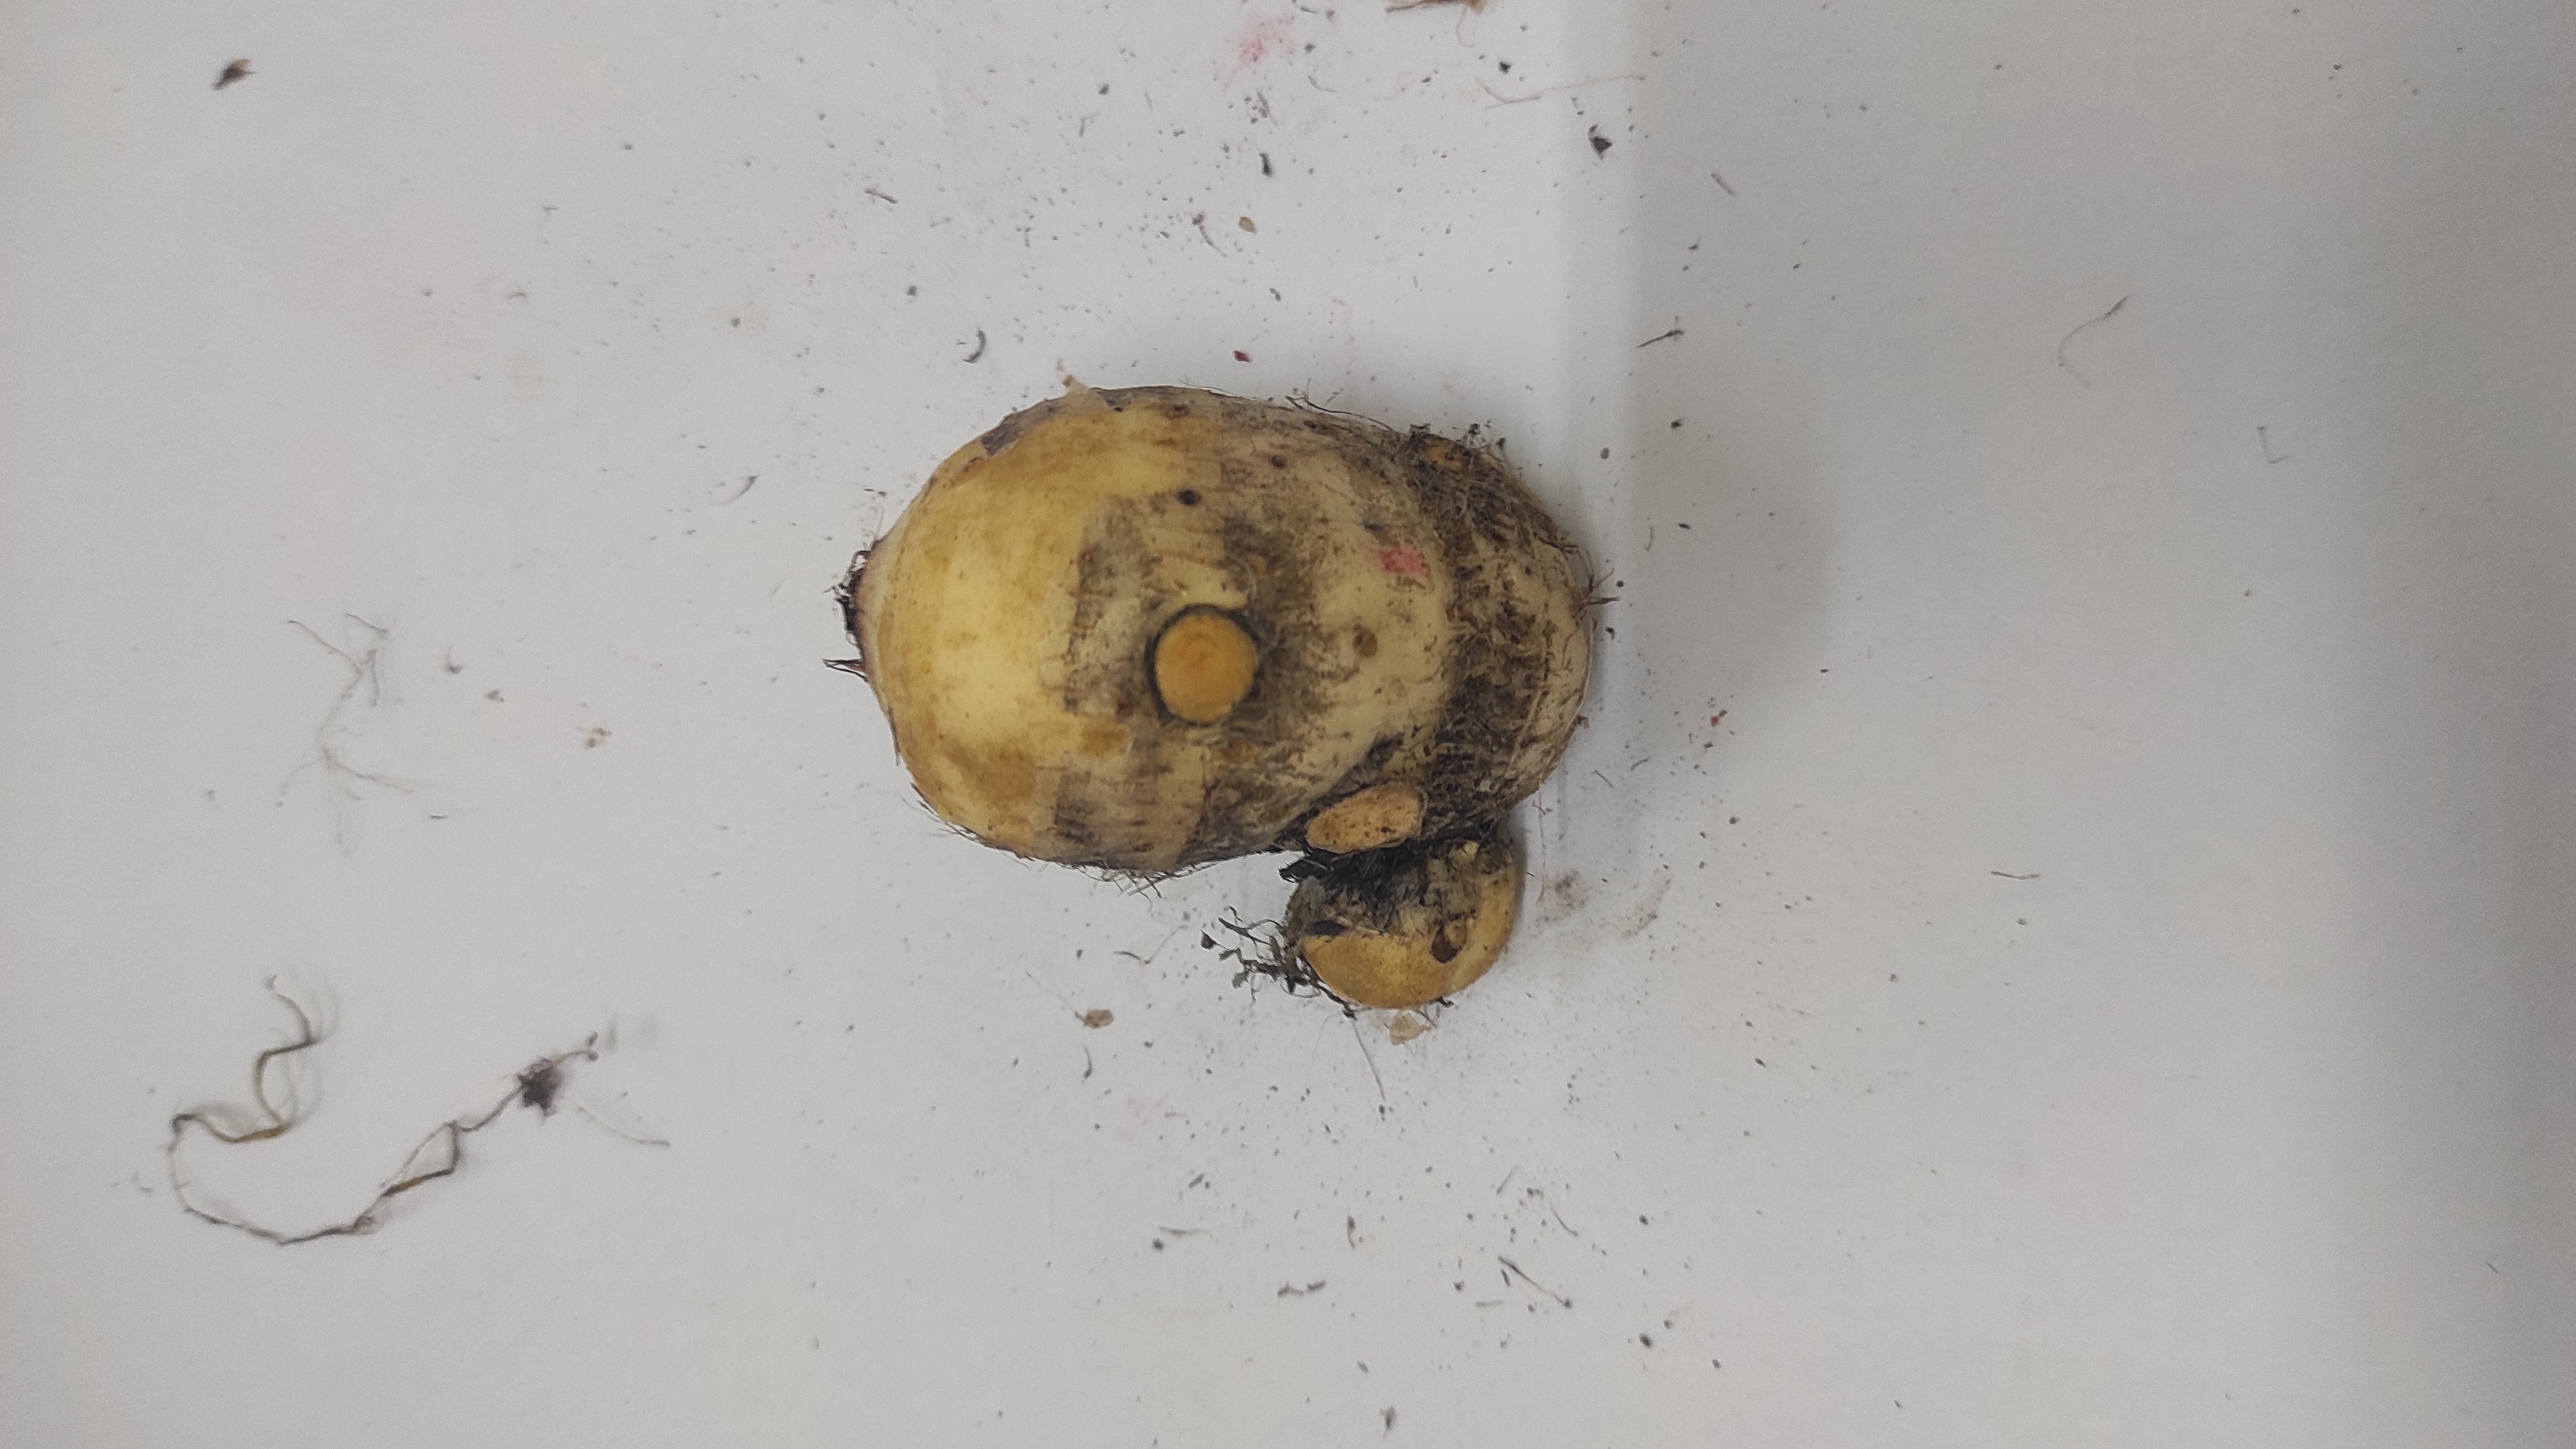
Crop: Taro root
Condition: Fresh